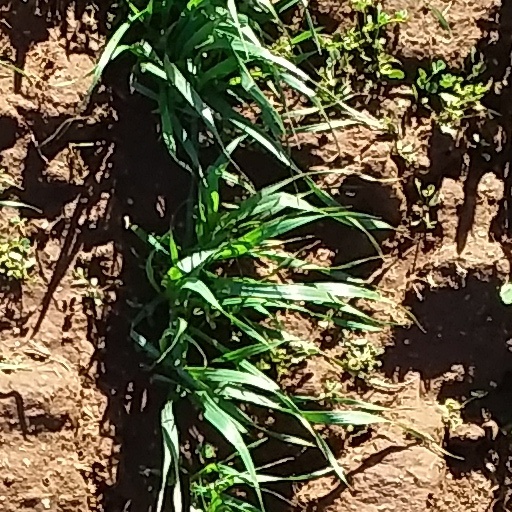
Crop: wheat